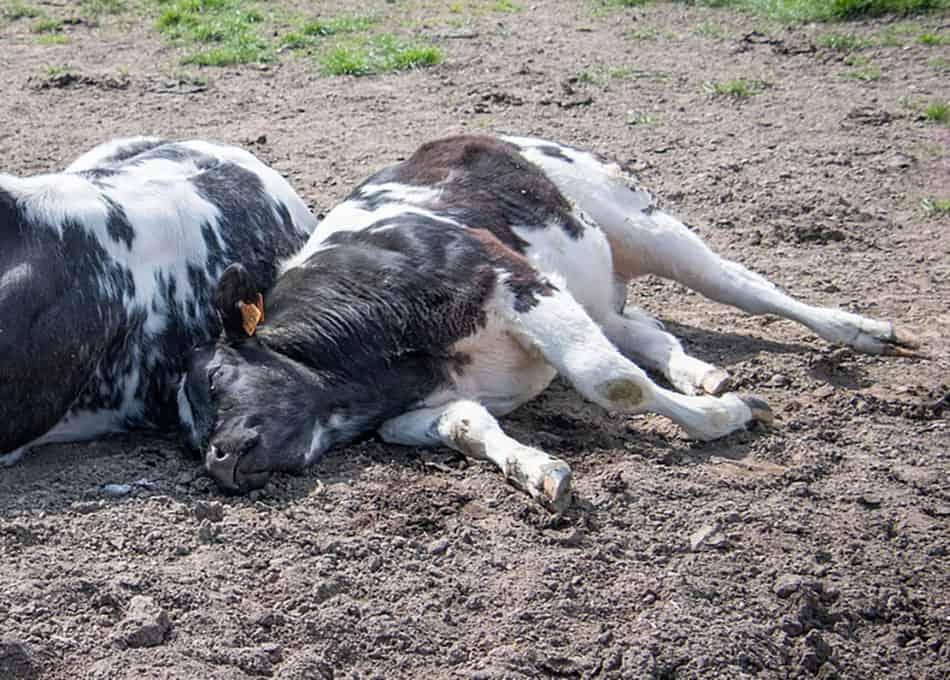
Ndama wawili wenye rangi nyeusi na nyeupe wamelala chini kwenye udongo mkavu. Mmoja wao anaonekana amelalia ubavu wake na mguu wake umenyooka kwa njia isio ya kawaida. Kichwa chake kimeegemea mwili wa ndama mwingine ambaye pia amelala. Wanaonekana kuwa wamechoka sana au labda ni wagonjwa. Eneo waliopo ni wazi na lina vumbi huku kukiwa na majani machache kwa umbali.